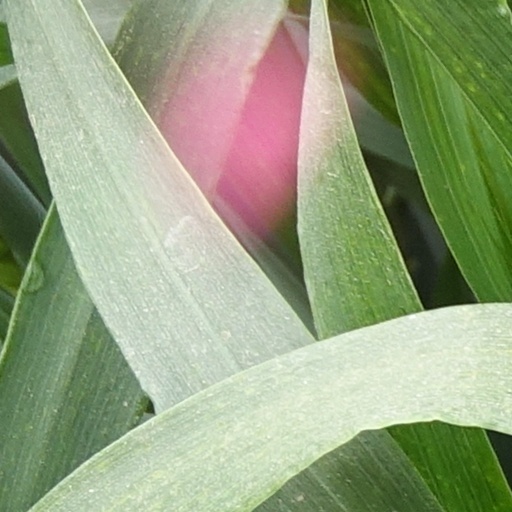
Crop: wheat